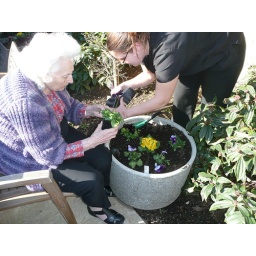
Billie McKendry plants some flowers in Rose Villa's Health Center courtyard with some help from Marianna Iverson.